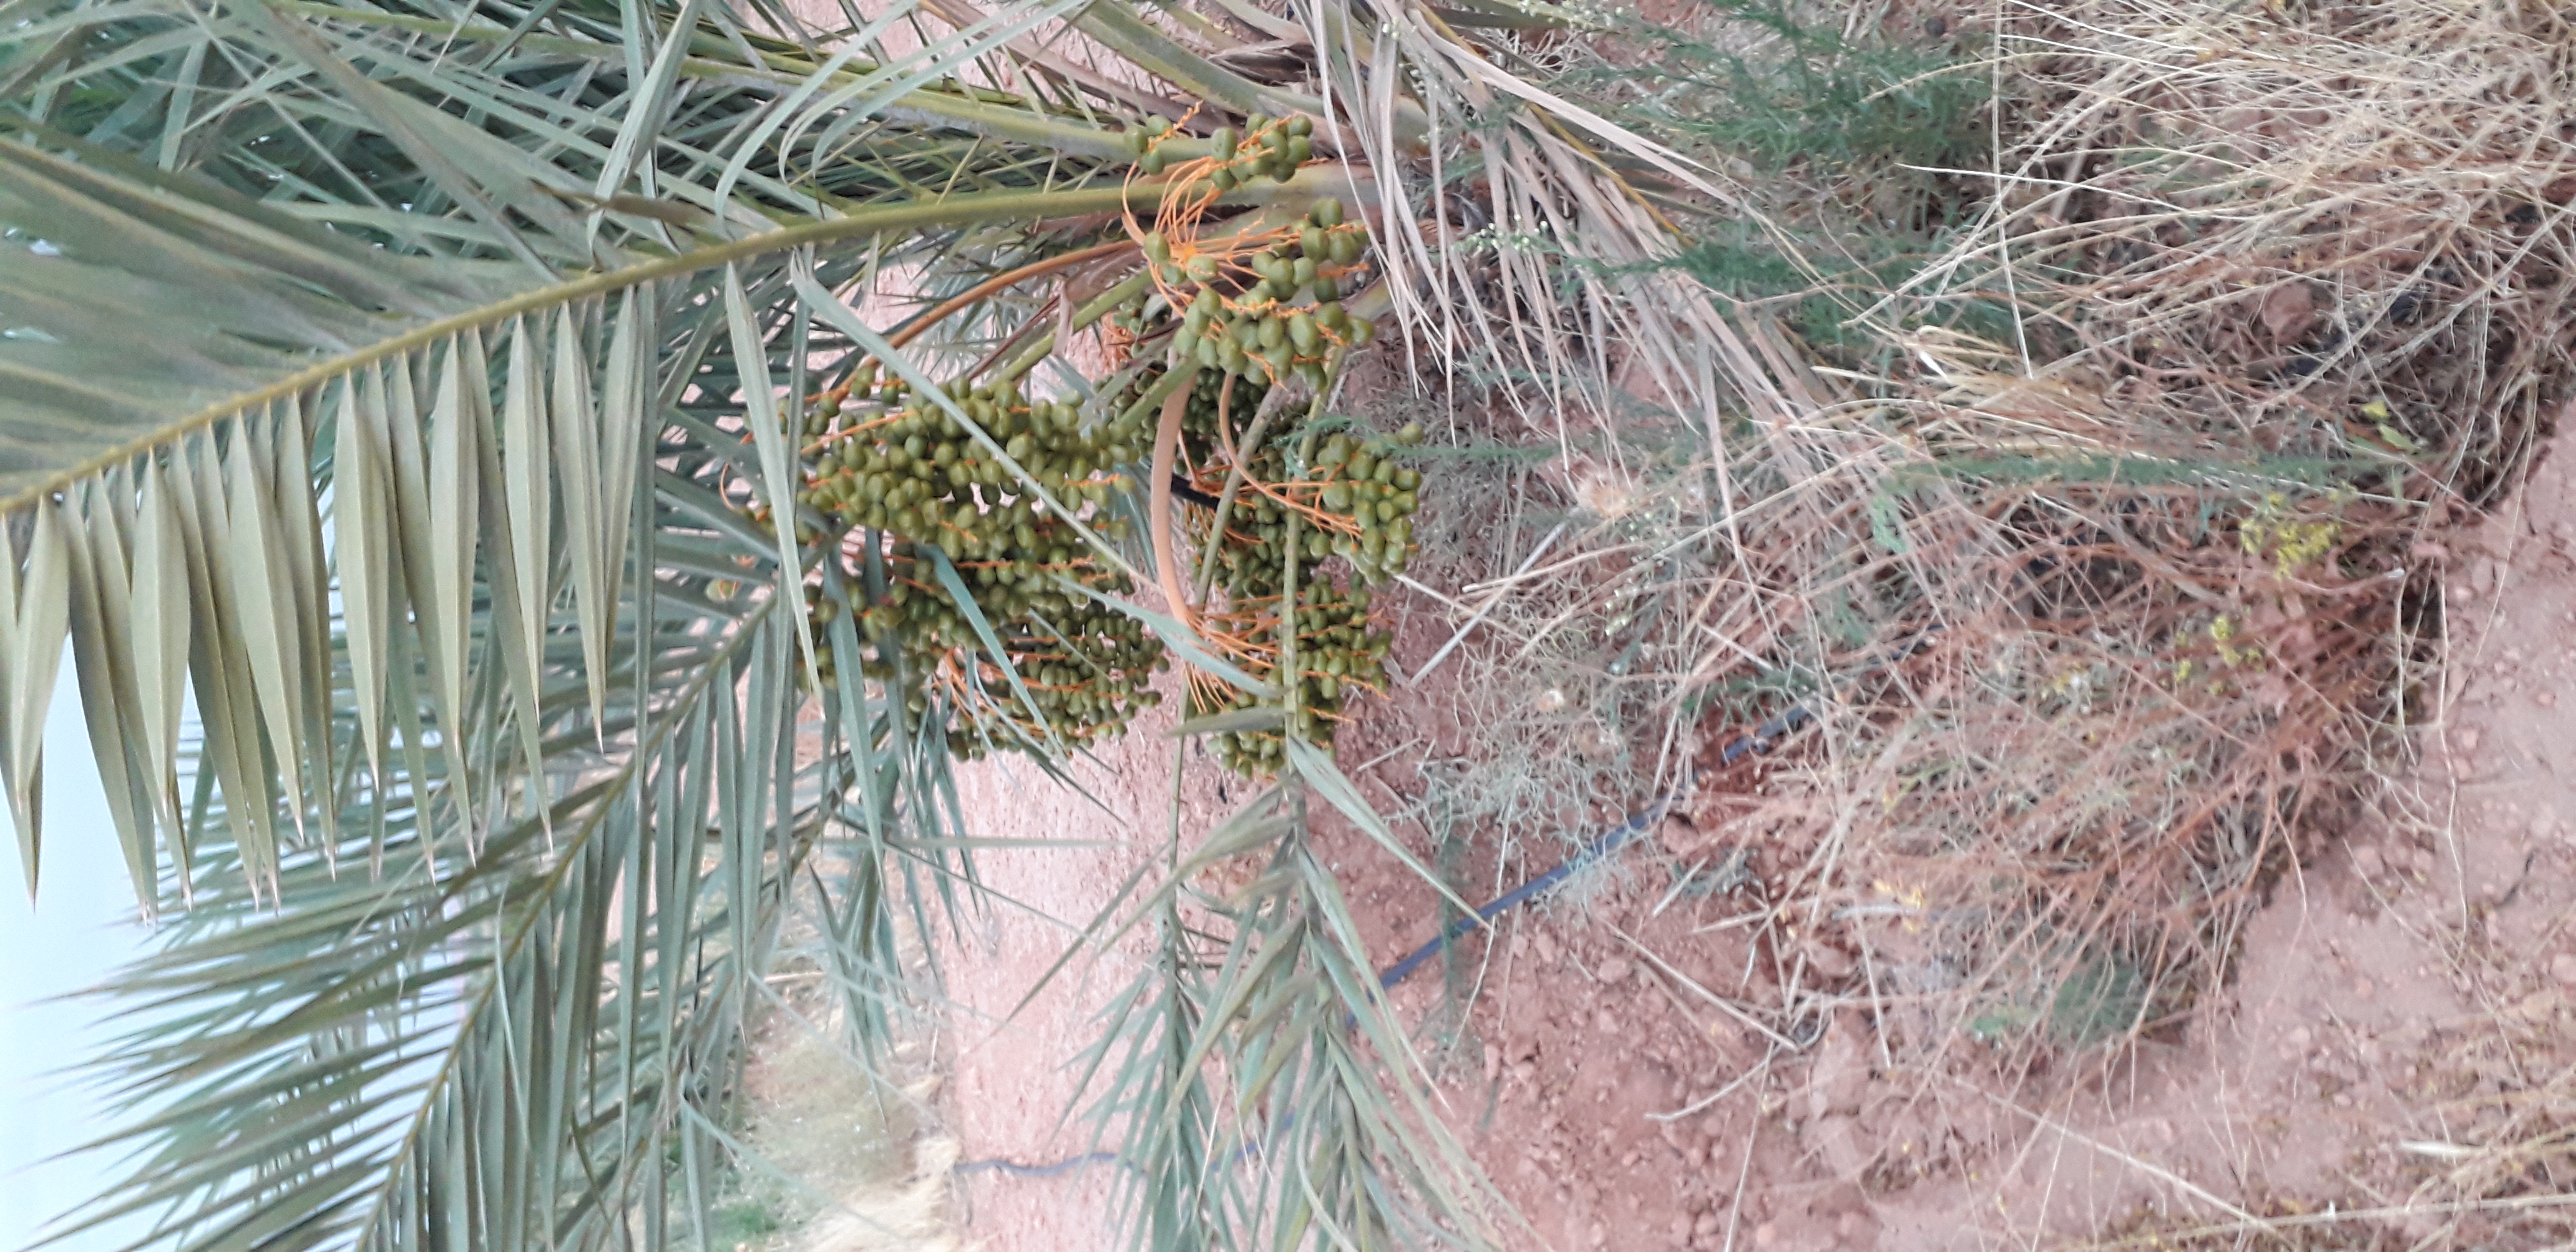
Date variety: Boufagous